Ankara Opera House

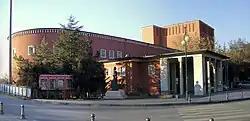
View of "Ankara Opera House"

Ankara Opera House of the Turkish State Opera and Ballet, also called the Grand Theater, is the first and only Opera House of Ankara, located in the Altındağ district along Atatürk Boulevard.